Volodymyr Vynnychenko

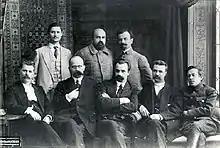
First General Secretariat of the Ukrainian Central Rada

Vynnychenko resigned his post in the General Secretariat on August 13 in protest against the Russian government's rejection of the Universal of Central Rada. For a brief period he was replaced by Dmytro Doroshenko who composed a new government the next day, yet unexpectedly he requested his resignation as well on August 18. Vynnychenko was offered to return, form a cabinet and redesign the Second Universal to petition a federal union with the Russian Republic. His second government was confirmed by Alexander Kerensky on September 1.